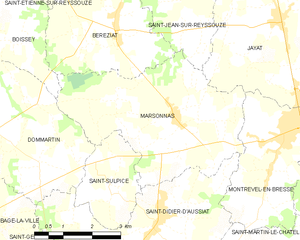
Carte des communes françaises: Marsonnas